Laud Troy Book

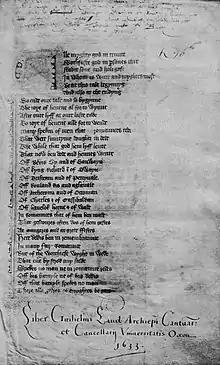
First page of the "Laud Troy Book", with William Laud's ownership inscription at bottom

The Laud Troy Book is an anonymous Middle English poem dealing with the background and events of the Trojan War. Dating from around 1400 and consisting of 18,664 lines of rhyming tetrameter couplets, the untitled poem has been given a name reflecting the former ownership, by Archbishop William Laud, of the unique manuscript (Oxford, Bodleian Library MS Laud Misc. 595) in which it is found.